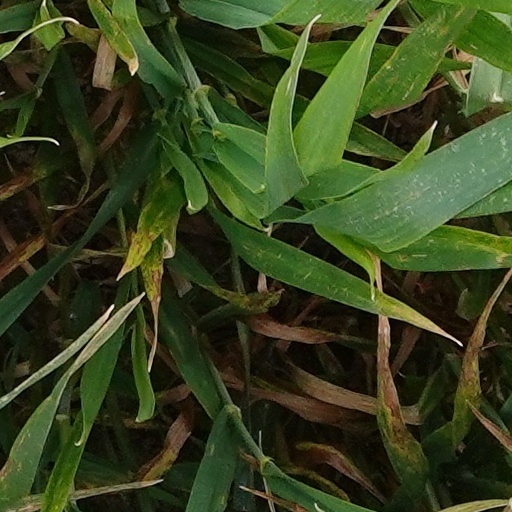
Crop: wheat